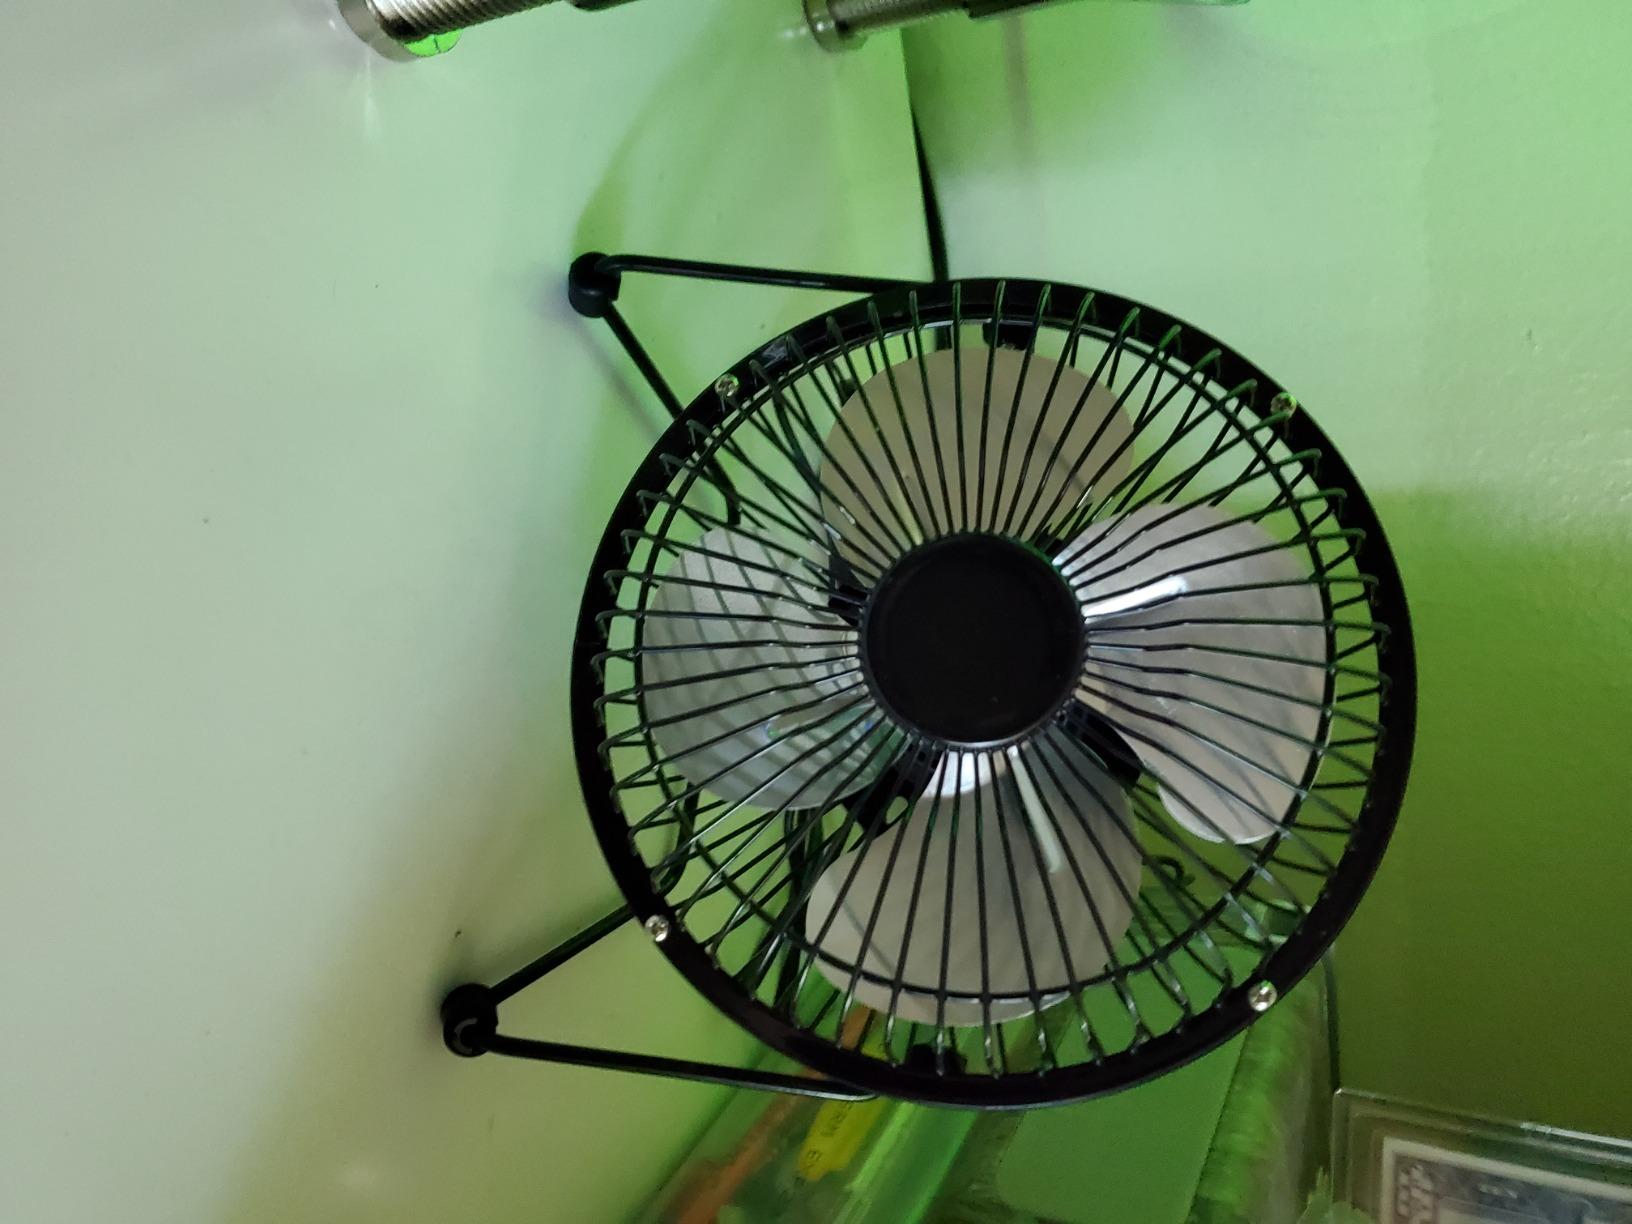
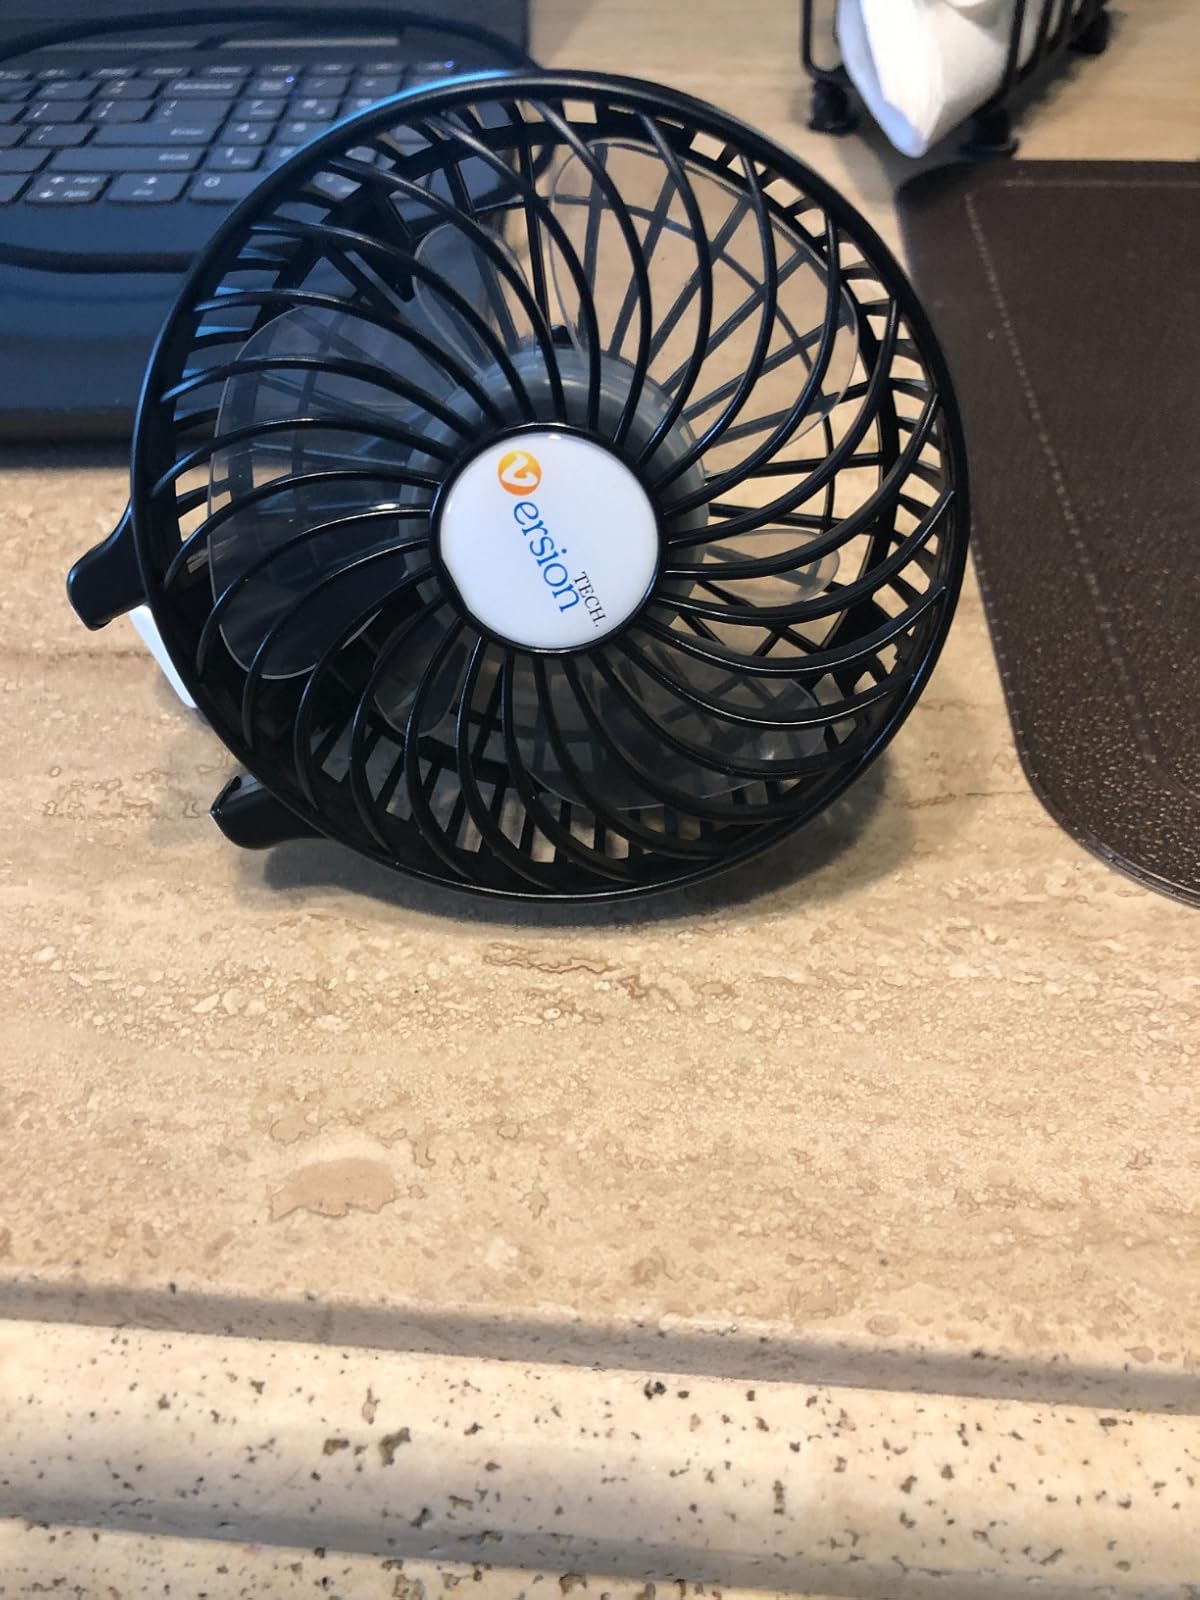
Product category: fan
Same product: no